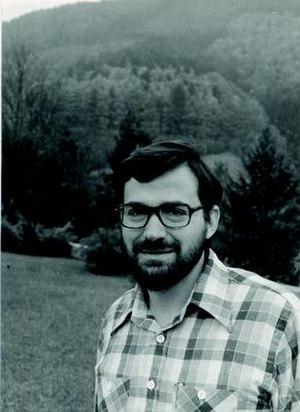
Geórgios Papanikoláou, ou à l’étranger George C. Papanicolaou, né le 23 janvier 1943 à Athènes, est un mathématicien grec et américain connu pour ses travaux sur les équations différentielles, les processus stochastiques, les mathématiques appliquées et les mathématiques financières.